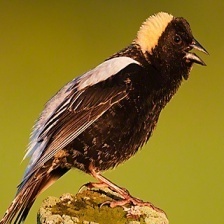
Species: BOBOLINK
Scientific name: DOLICHONYX ORYZIVORUS